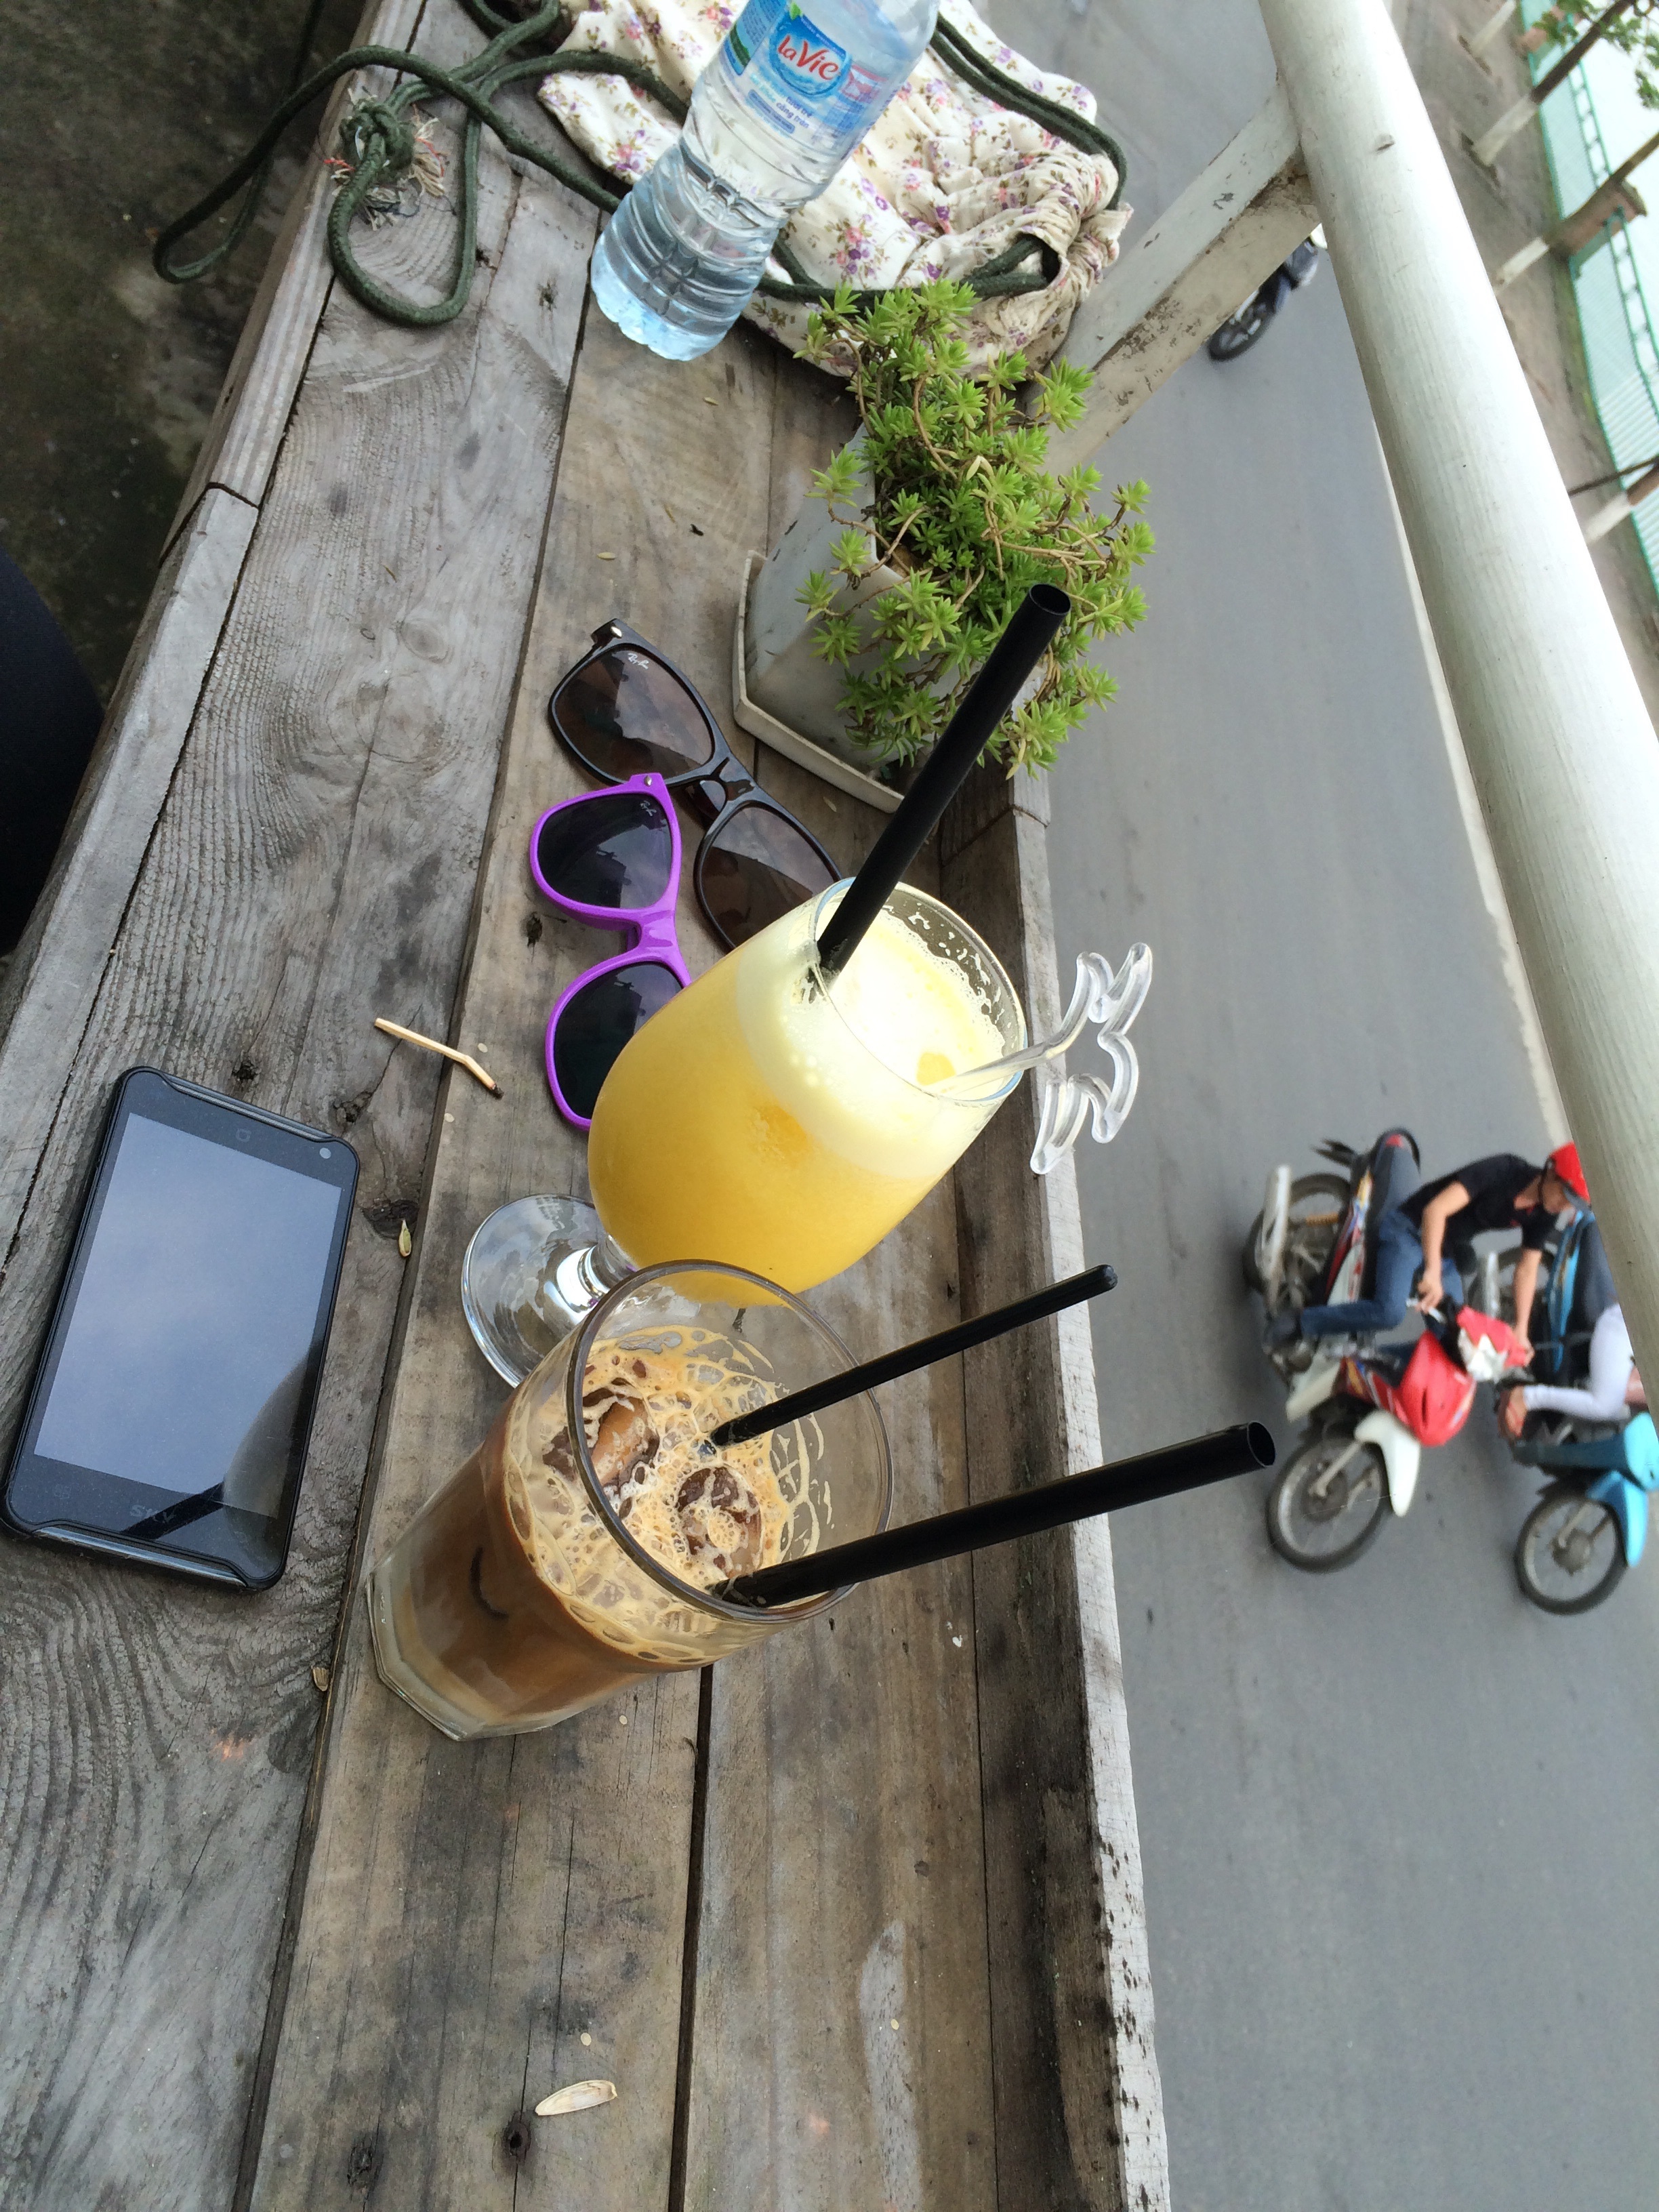
flower, window, lighting